Jordan Leborgne

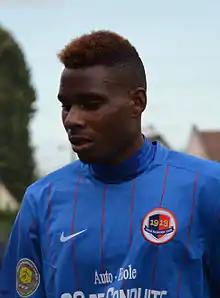
Leborgne with Caen B in 2015

Jordan Leborgne (born 29 September 1995) is a Guadeloupean professional footballer who plays as a midfielder for club Quevilly-Rouen and the Guadeloupe national team.